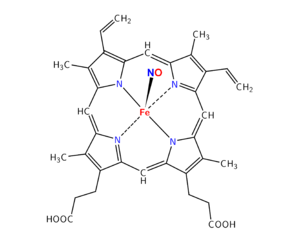
Le nitrite de sodium, de formule NaNO₂, est le nitrite le plus important dans l'industrie chimique. Son code est E250.